Chris Sacca

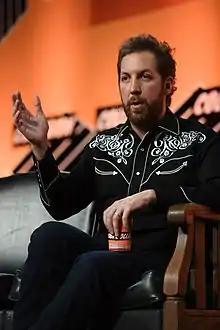
Sacca in 2017

Christopher Sacca (born May 12, 1975) is an American venture investor, company advisor, entrepreneur, and lawyer. He is the proprietor of Lowercase Capital, a venture capital fund in the United States that has invested in seed and early-stage technology companies such as Twitter, Uber, Instagram, Twilio, and Kickstarter, investments that resulted in his placement as No. 2 on "Forbes'" Midas List: Top Tech Investors for 2017. Sacca held several positions at Google Inc., where he led the alternative access and wireless divisions and worked on mergers and acquisitions. Between 2015 and 2020, he appeared as a "Guest Shark" on ABC's "Shark Tank". In early 2017, Sacca announced that he was retiring from venture investing. In 2021, Sacca announced that he was back into venture investing with a focus on climate issues.